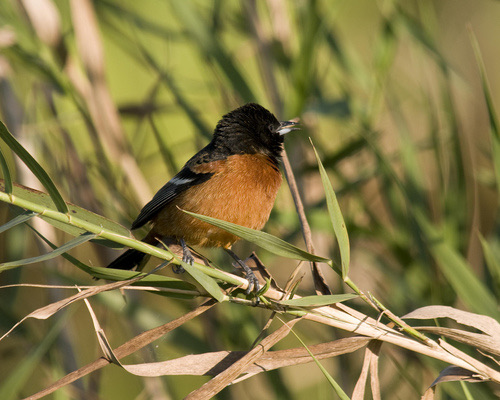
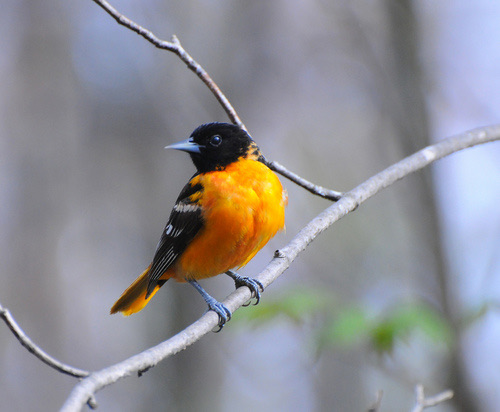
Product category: misc
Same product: yes